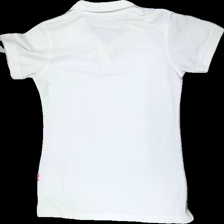
View: back
Type: Shirt
Category: Men
Brand: Not in the list
Brand text on label: Smila
Colors: White
Material: 64% polyester, 36% cotton
Cut: Regular
Size: M
Season: All
Stains: Minor
Price range: <50
Recommended usage: Export